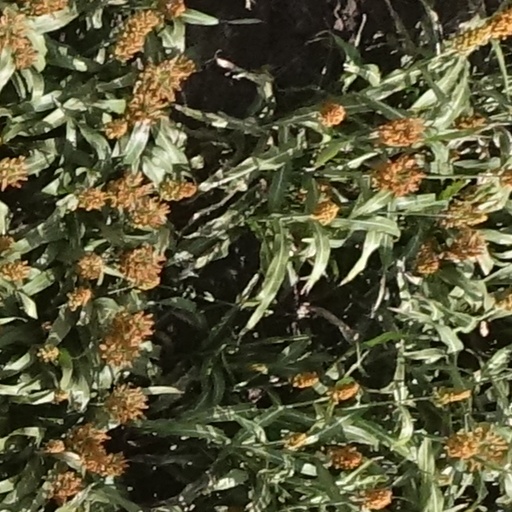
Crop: sorghum